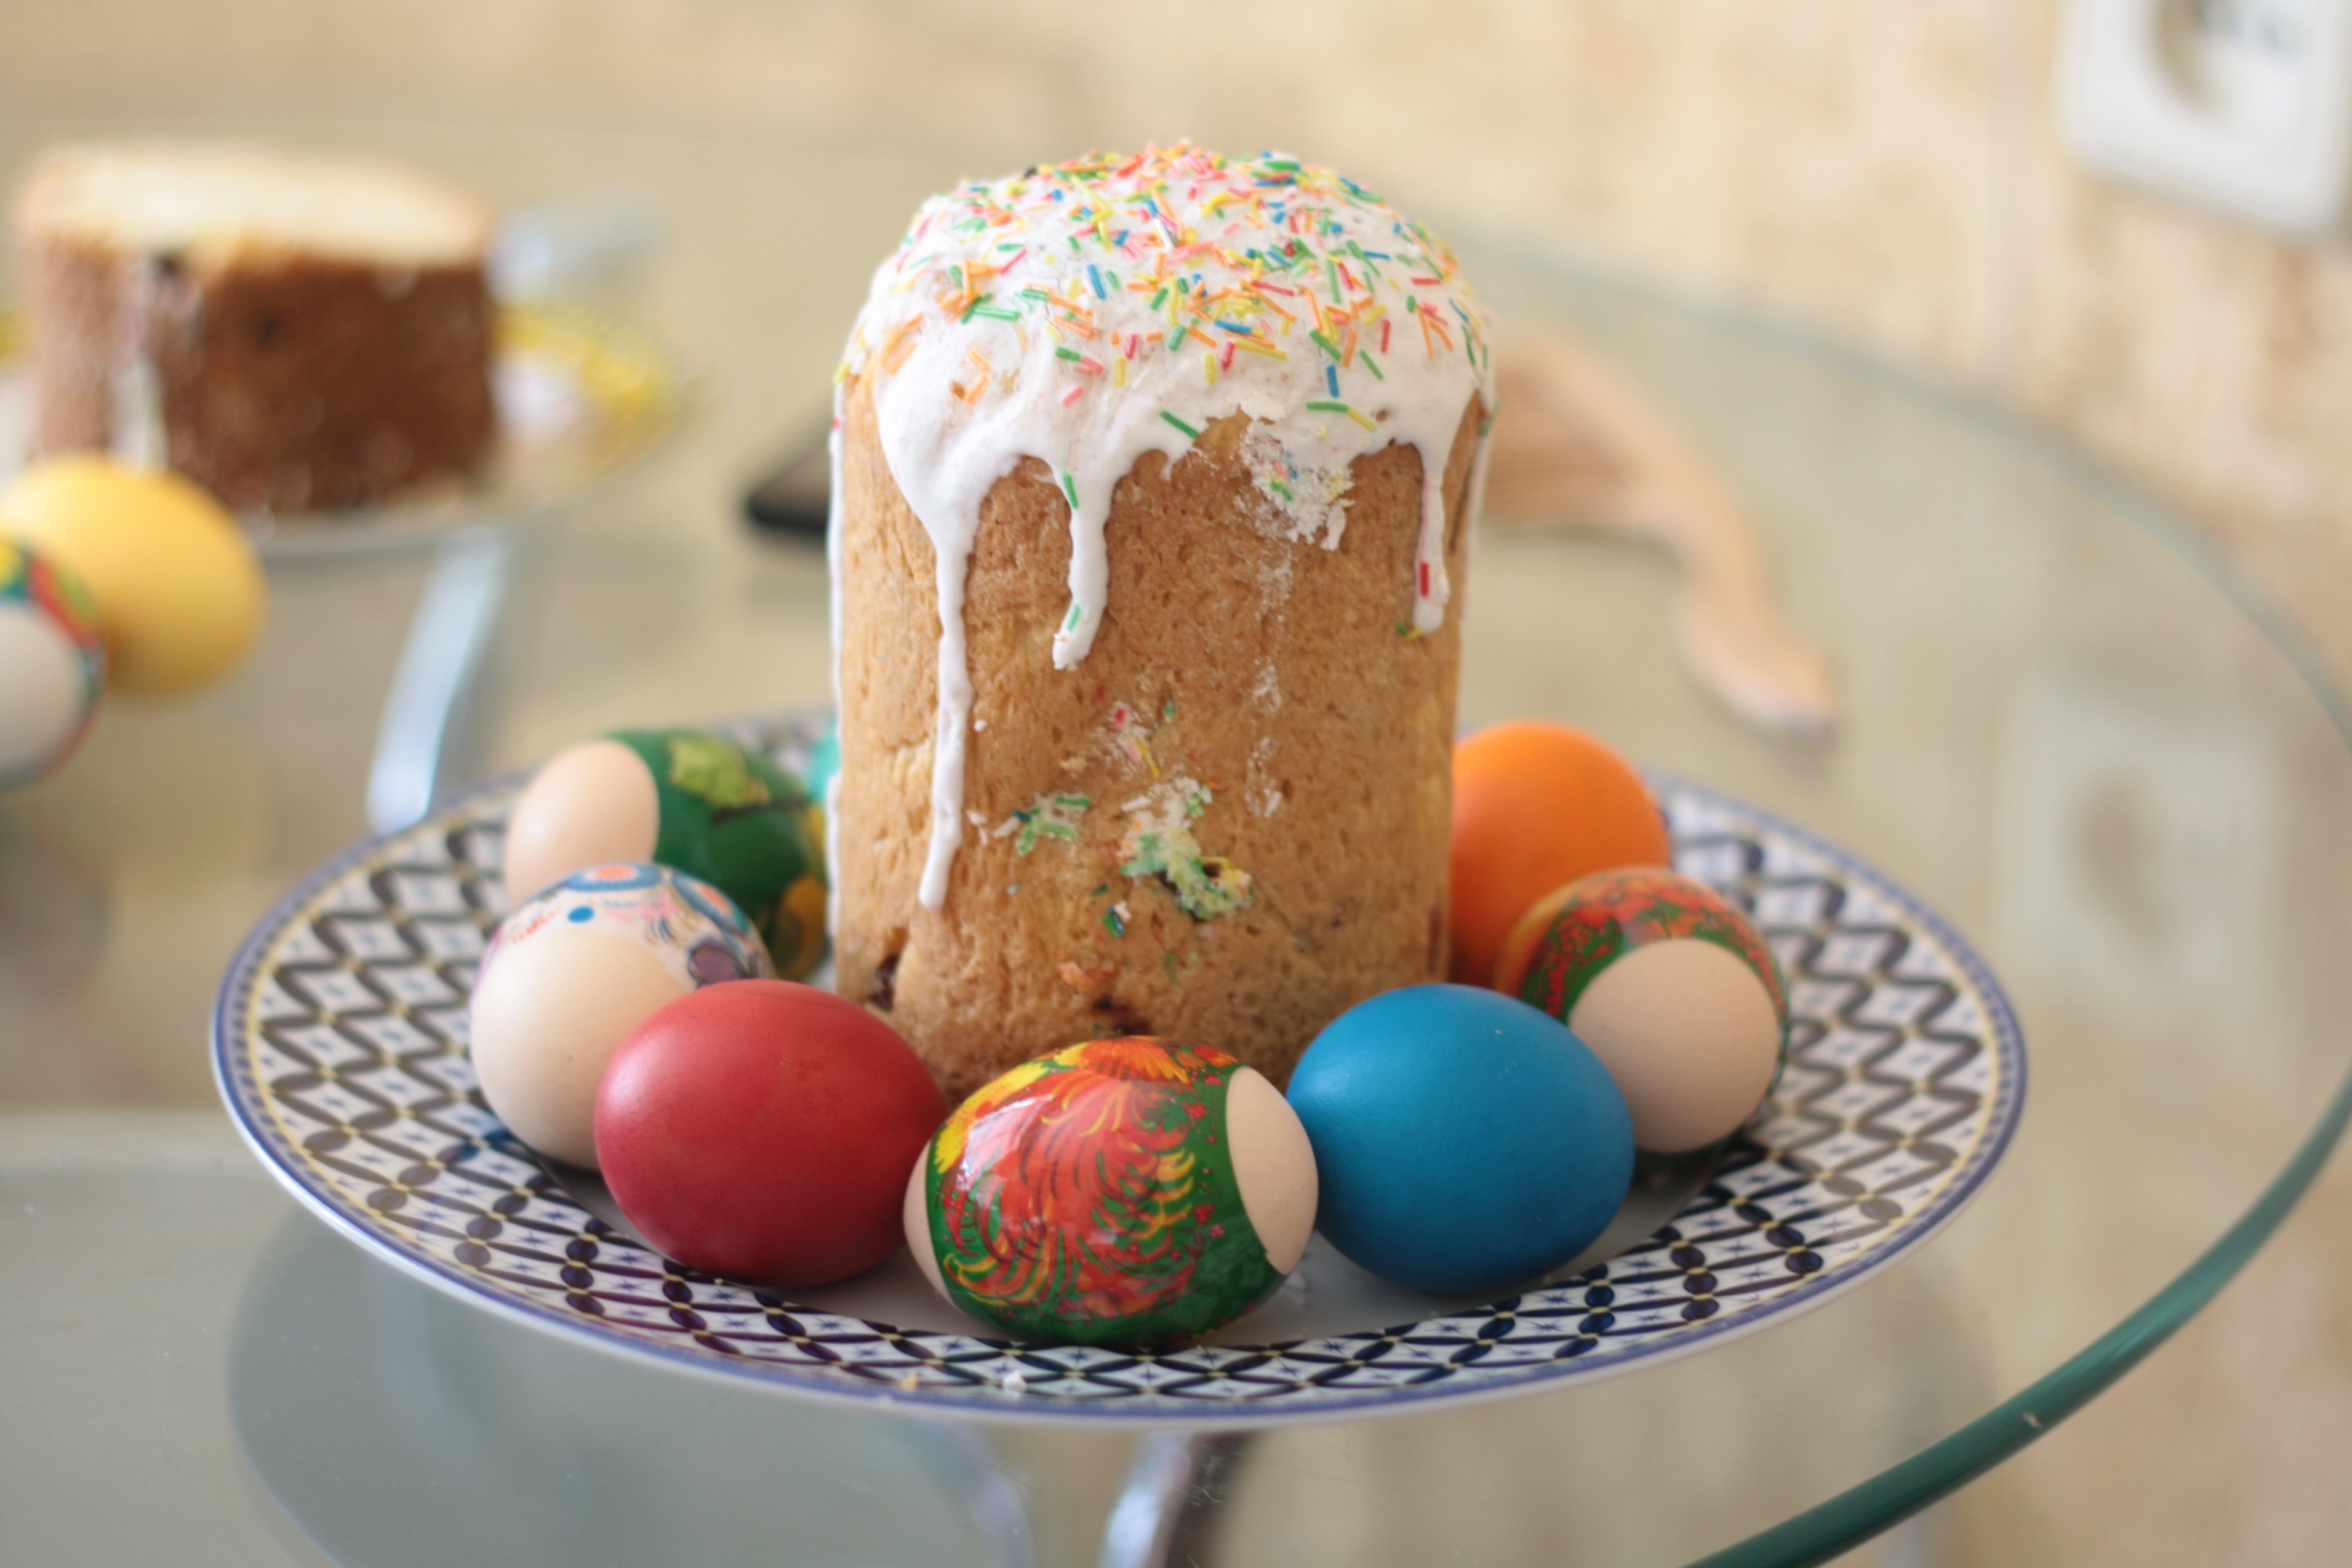
food, baking, dessert, cake, sunday, icing, eggs, easter, kulich